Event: Nepal Earthquake
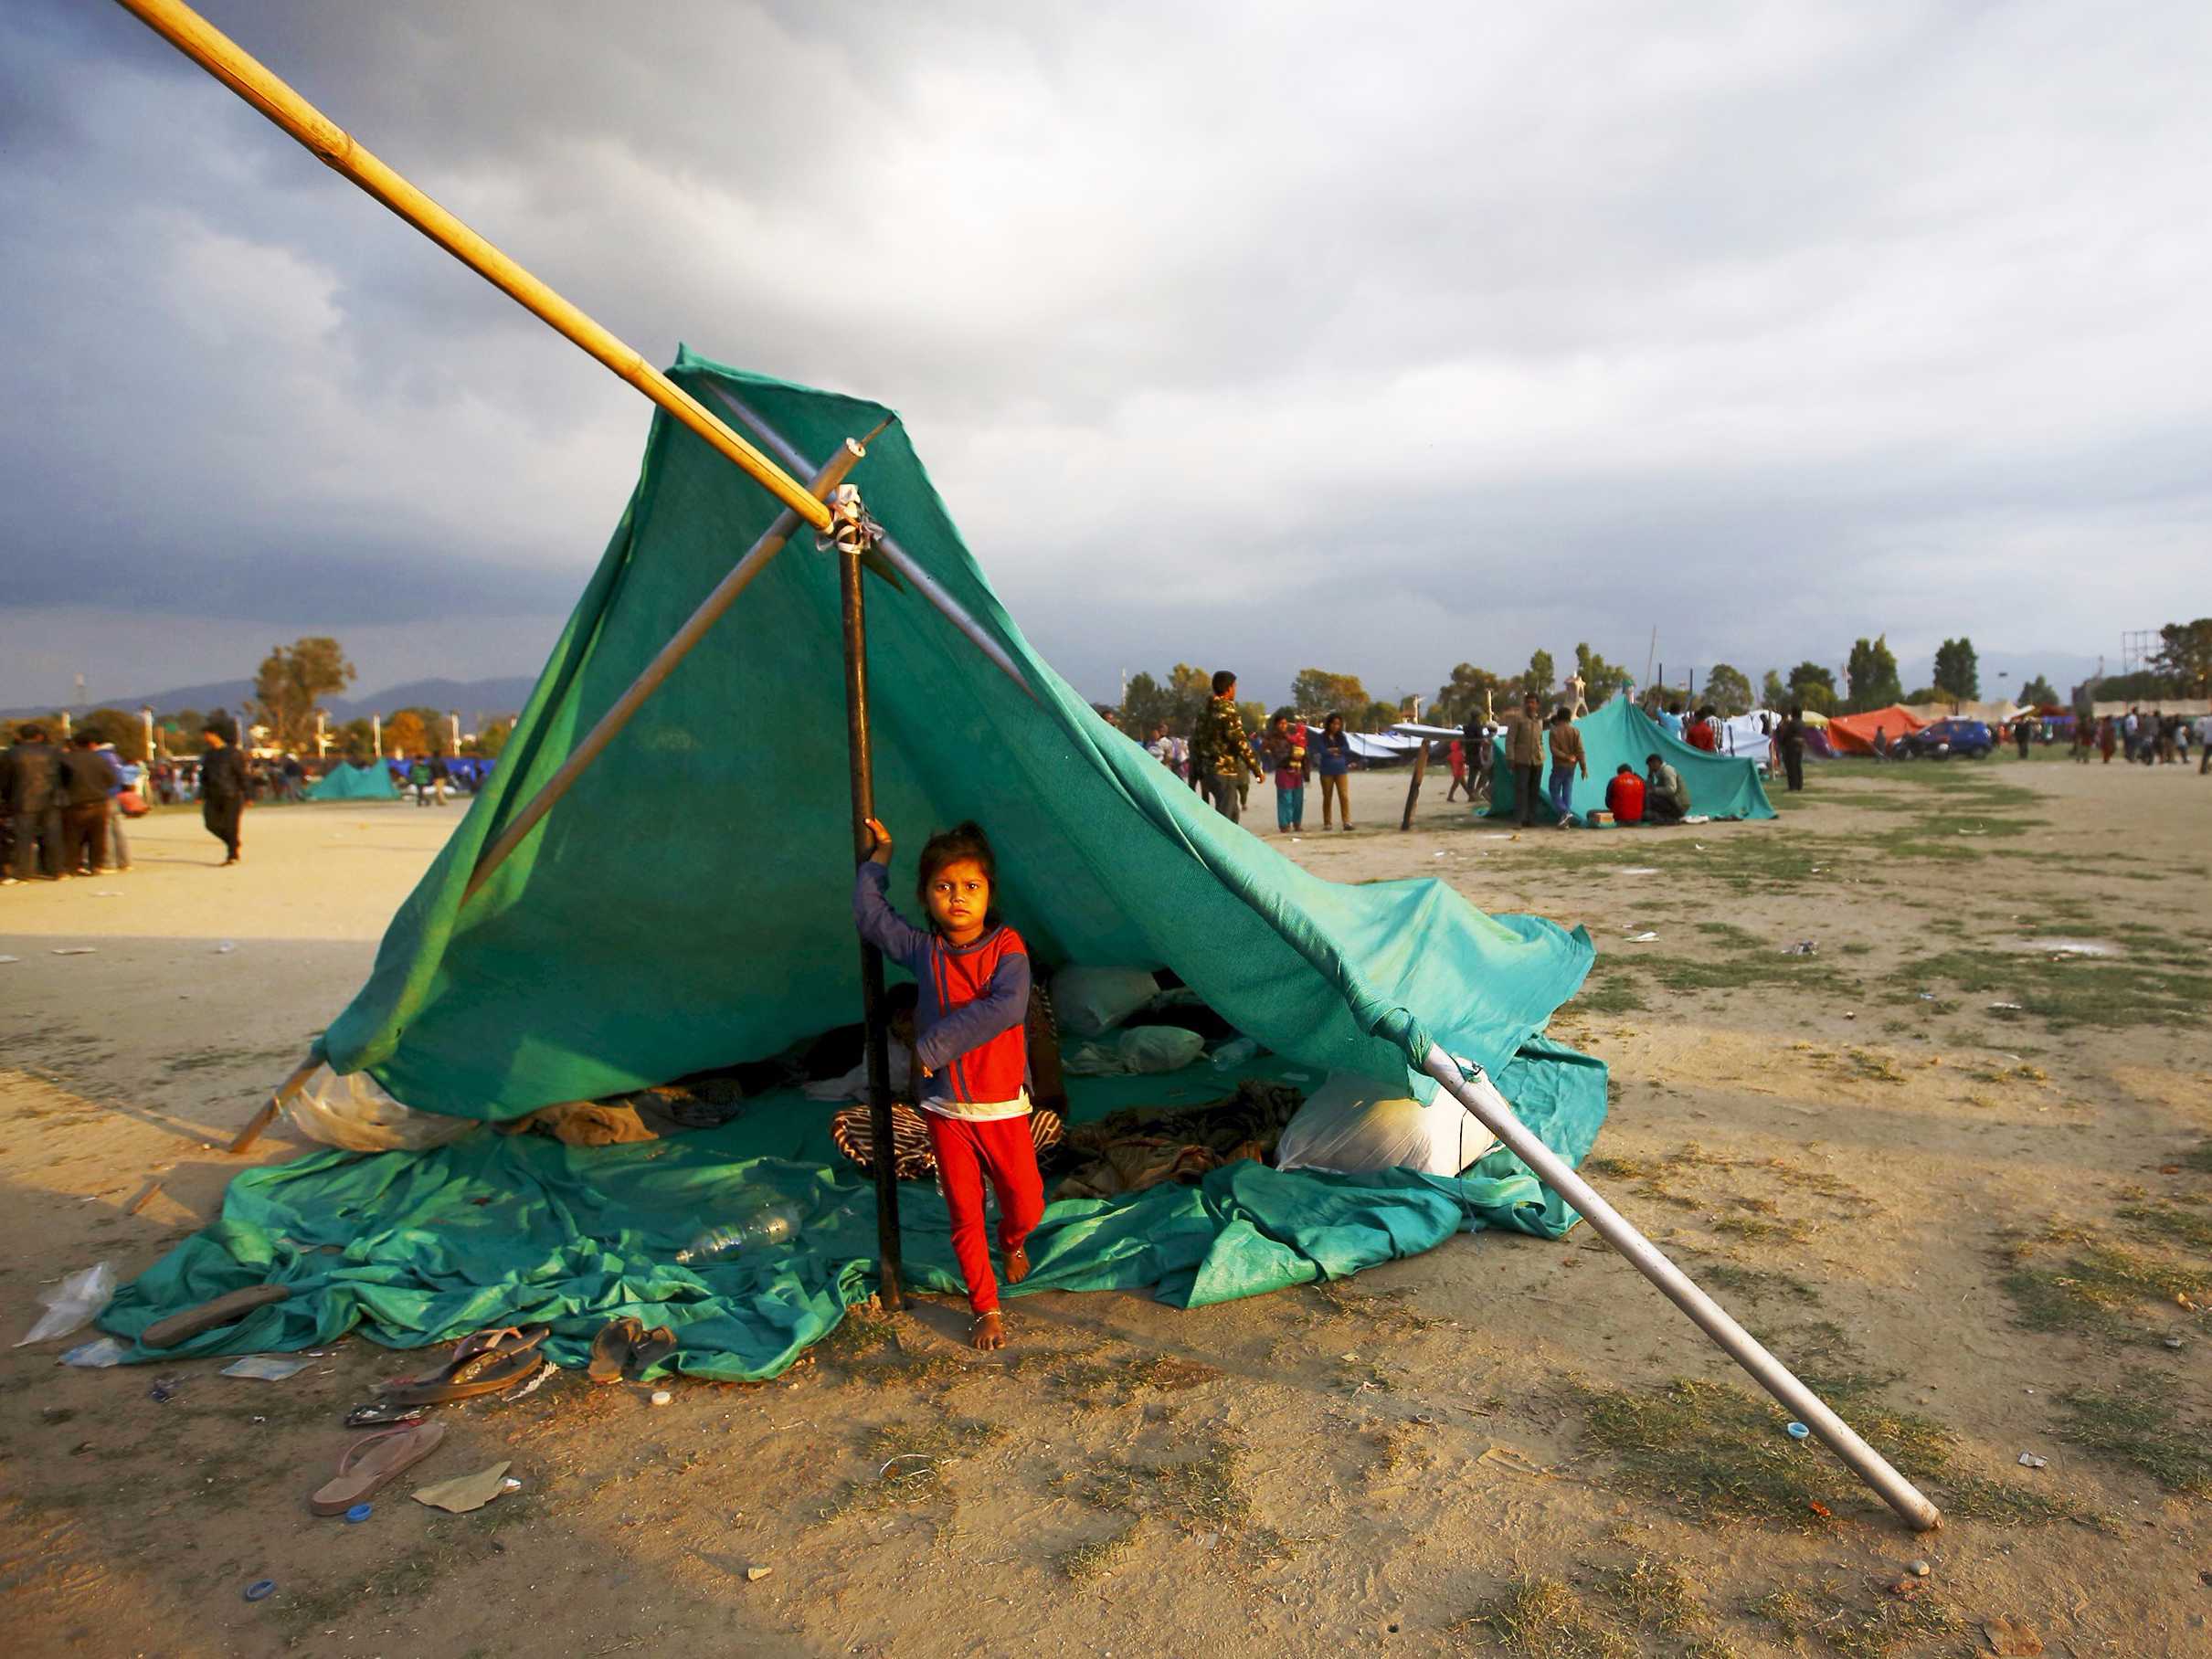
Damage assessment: no_damage